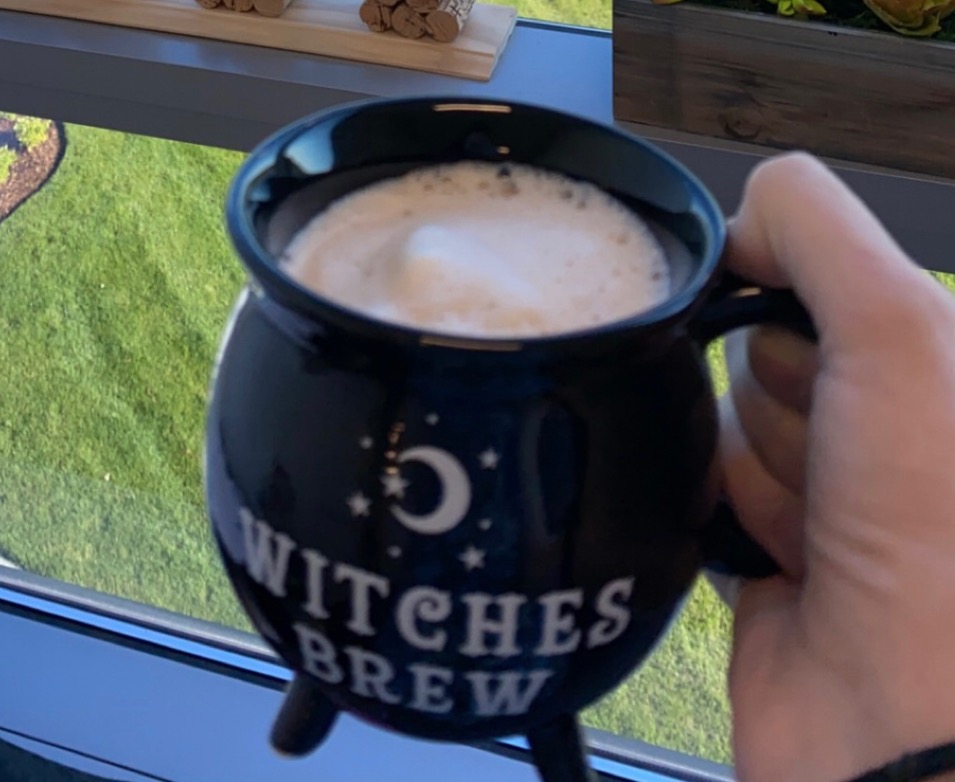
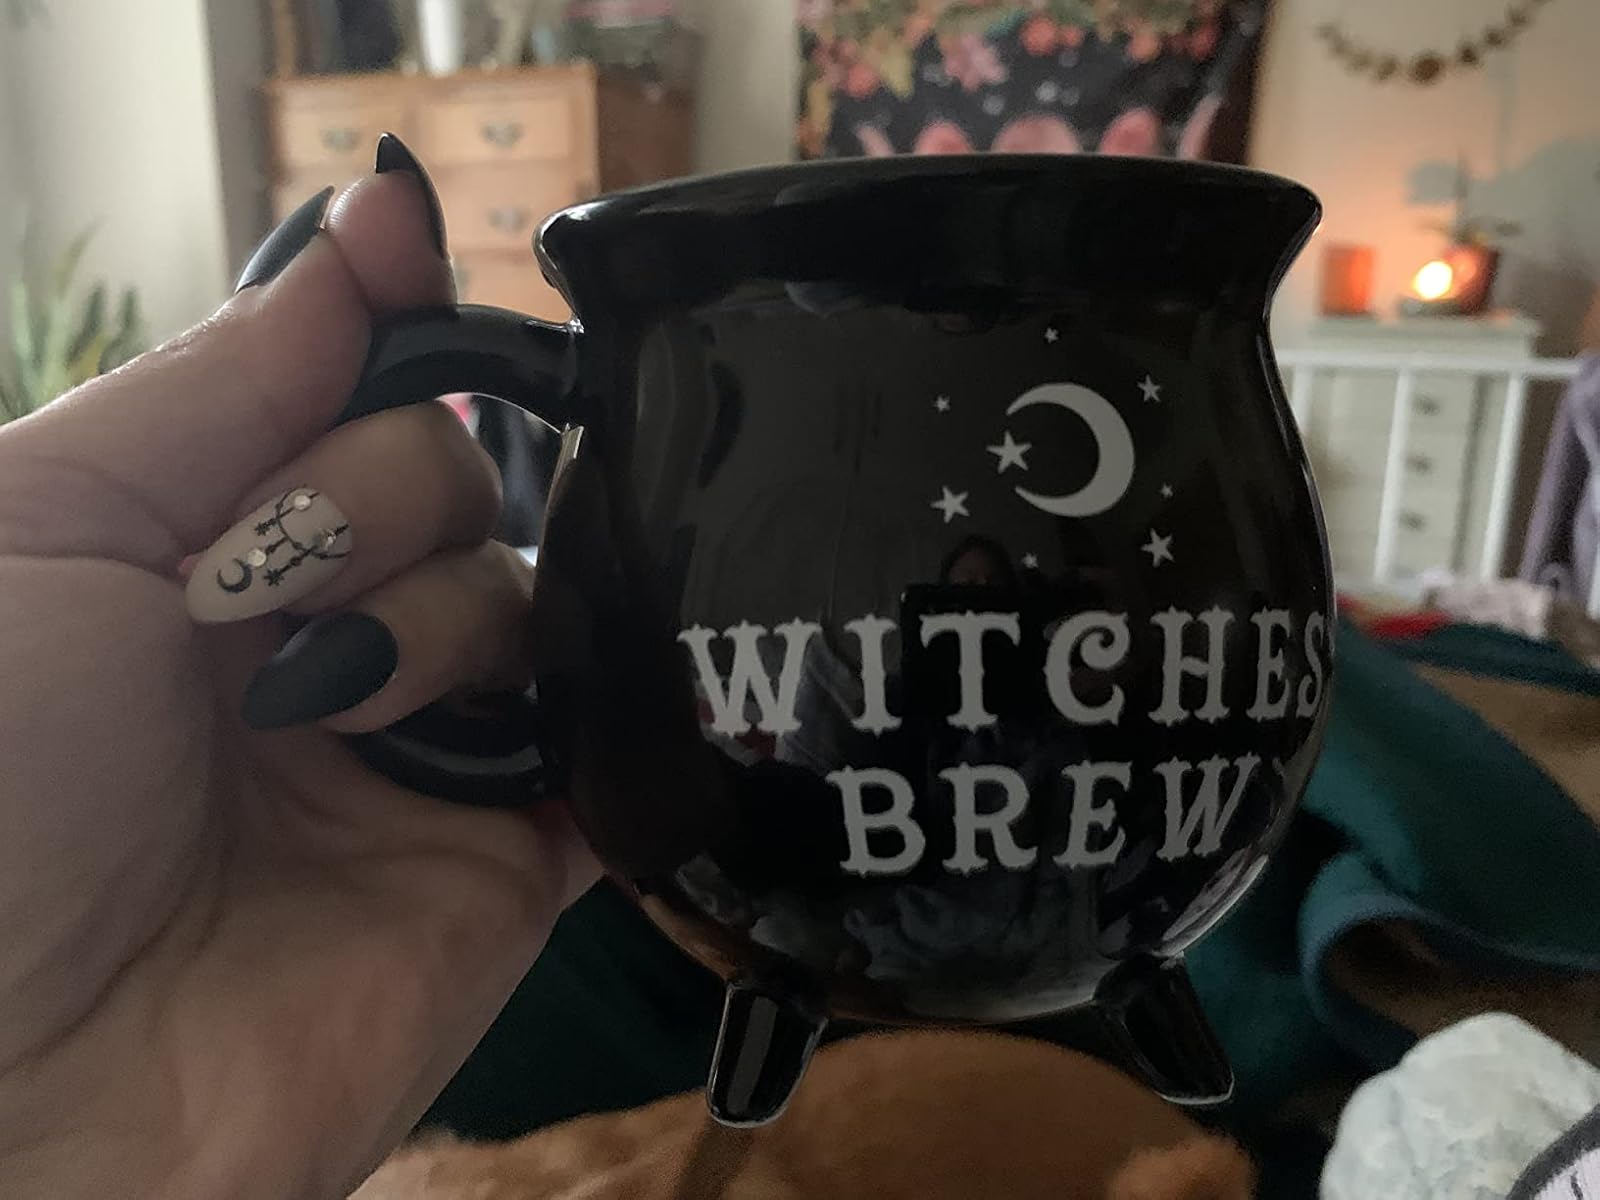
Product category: items_mug
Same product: yes